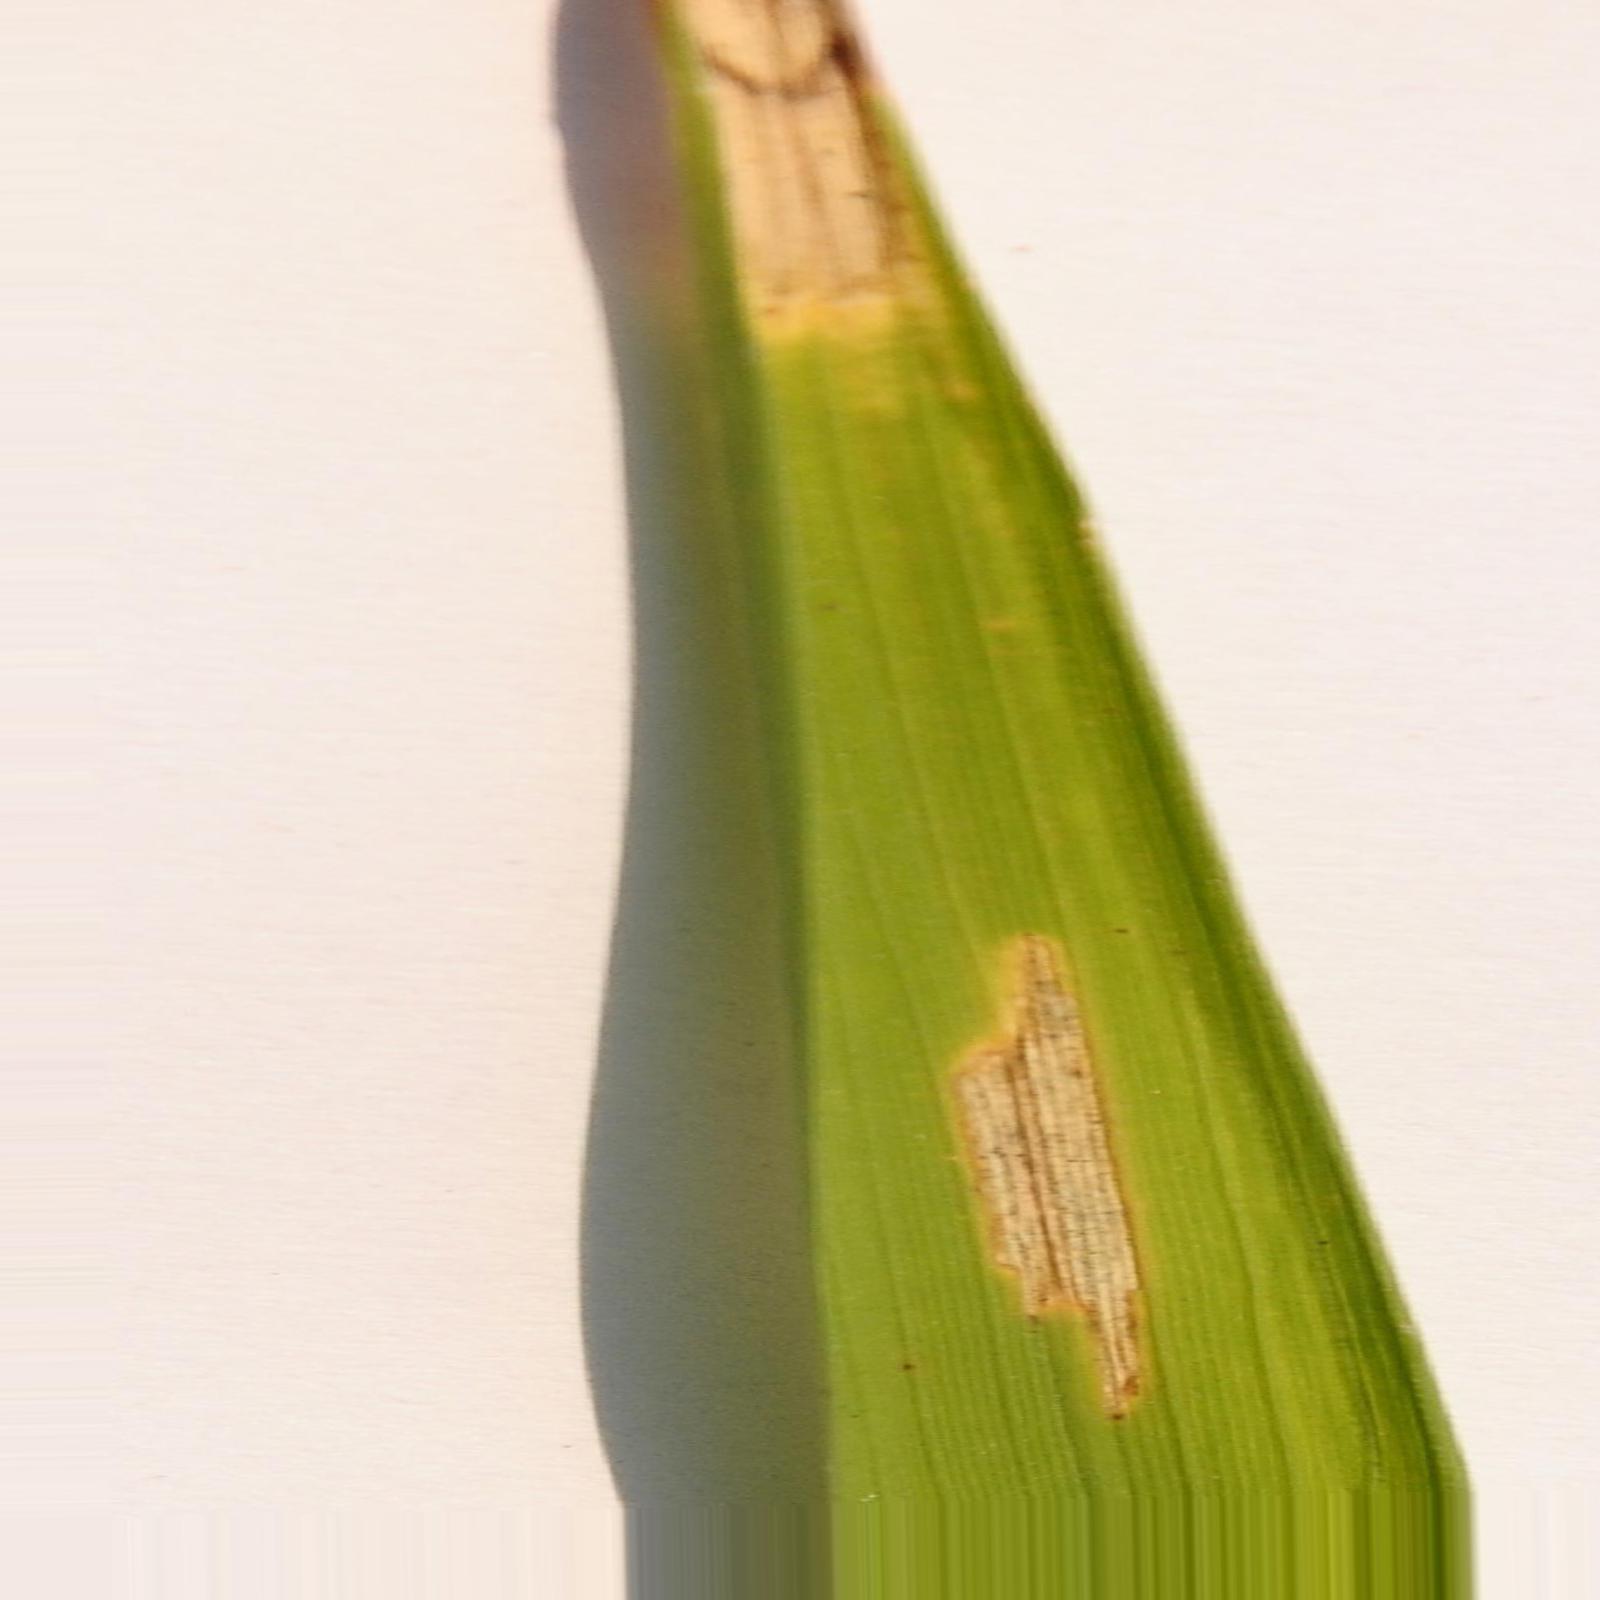
Nhãn: Bệnh Bạc lá (Bacterial leaf blight)